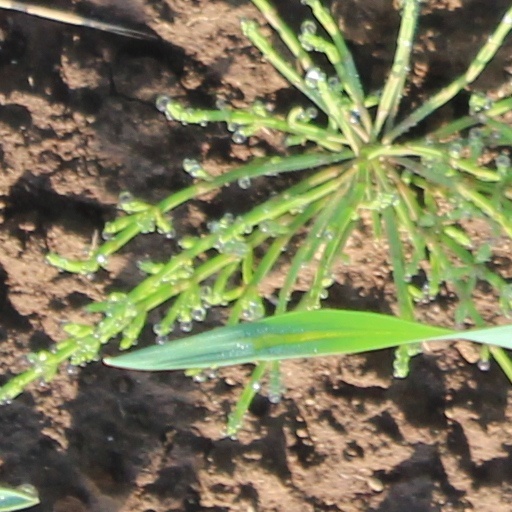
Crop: wheat